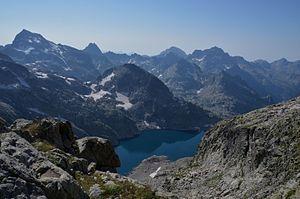
Vue du lac long depuis le pas du Gelas dans le parc national du Mercantour
Lac d'Allos